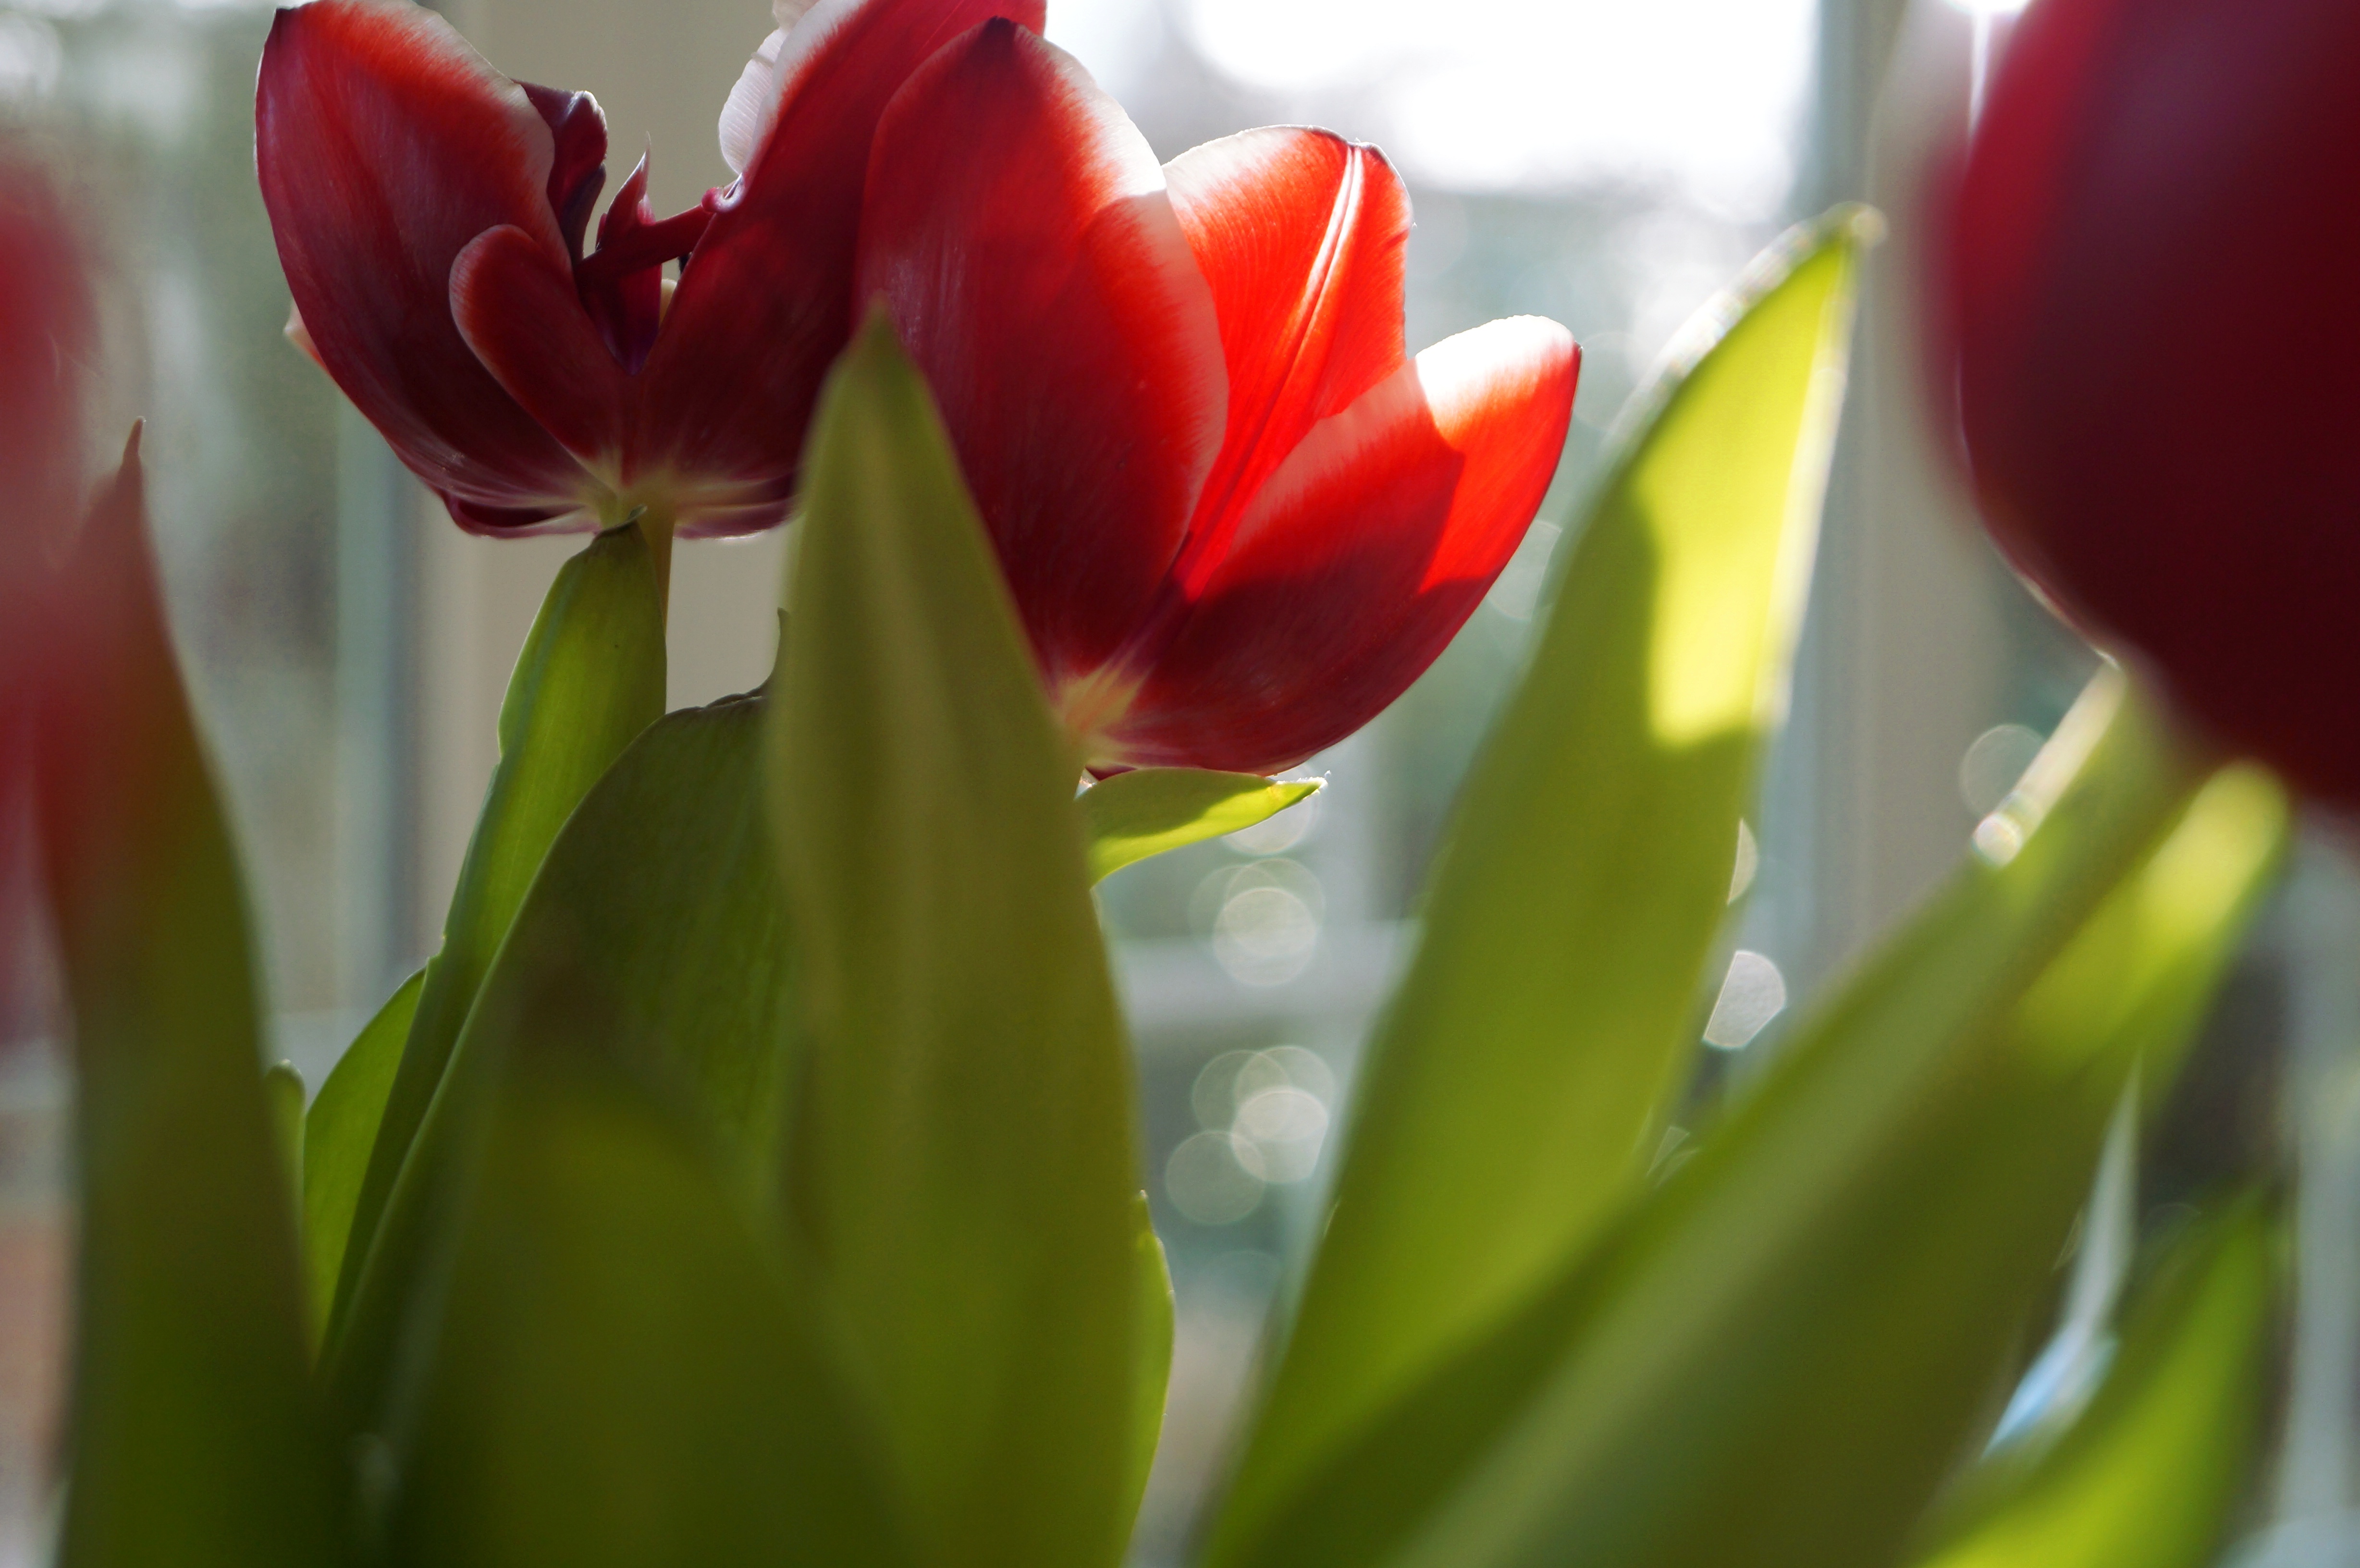
plant, flower, petal, tulip, flora, close up, macro photography, flowering plant, lily family, plant stem, land plant